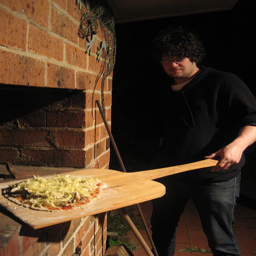
Man in black shirt is inserting a pizza into the brick oven
A man is preparing pizza in a traditional fire brick oven.
A man about to put a pizza into a brick oven.
A man holding a pizza on a wooden pizza peel.
A young man is putting a pizza into a stove.